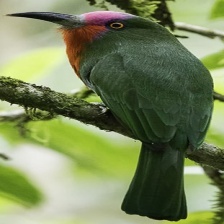
Species: RED BEARDED BEE EATER
Scientific name: NYCTYORNIS AMICTUS
ImageNet parent category: bee_eater